Lester Sumrall

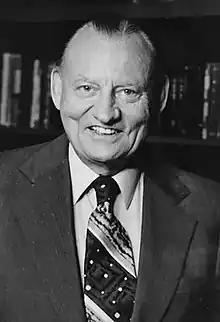
Sumrall in 1996

Lester Frank Sumrall (February 15, 1913 – April 28, 1996) was an American Pentecostal pastor, evangelist, teacher, and missionary. He founded the Lester Sumrall Evangelistic Association (LeSEA) and its humanitarian arm LeSEA Global Feed the Hungry, World Harvest Radio International, and World Harvest Bible College.